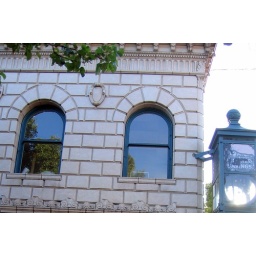
A historic building in Vancouver, built in 1910 (exterior terra cotta added in 1926) Now the home of &lt;a&gt;firehouse glass&lt;/a&gt;